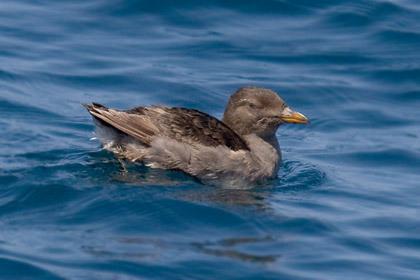
A photo of a rhinoceros auklet